Battle of Lokot

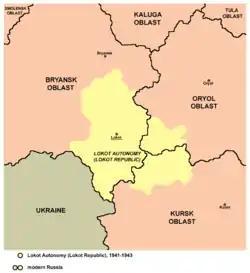
"Map of the Lokot Autonomy"

Battle of Lokot, was a partisan attempt to capture the capital of the Lokot Autonomy - Lokot. The battle took place during the night between the 7th and 8 January 1942. The battle was a victory for the Lokot Autonomy.